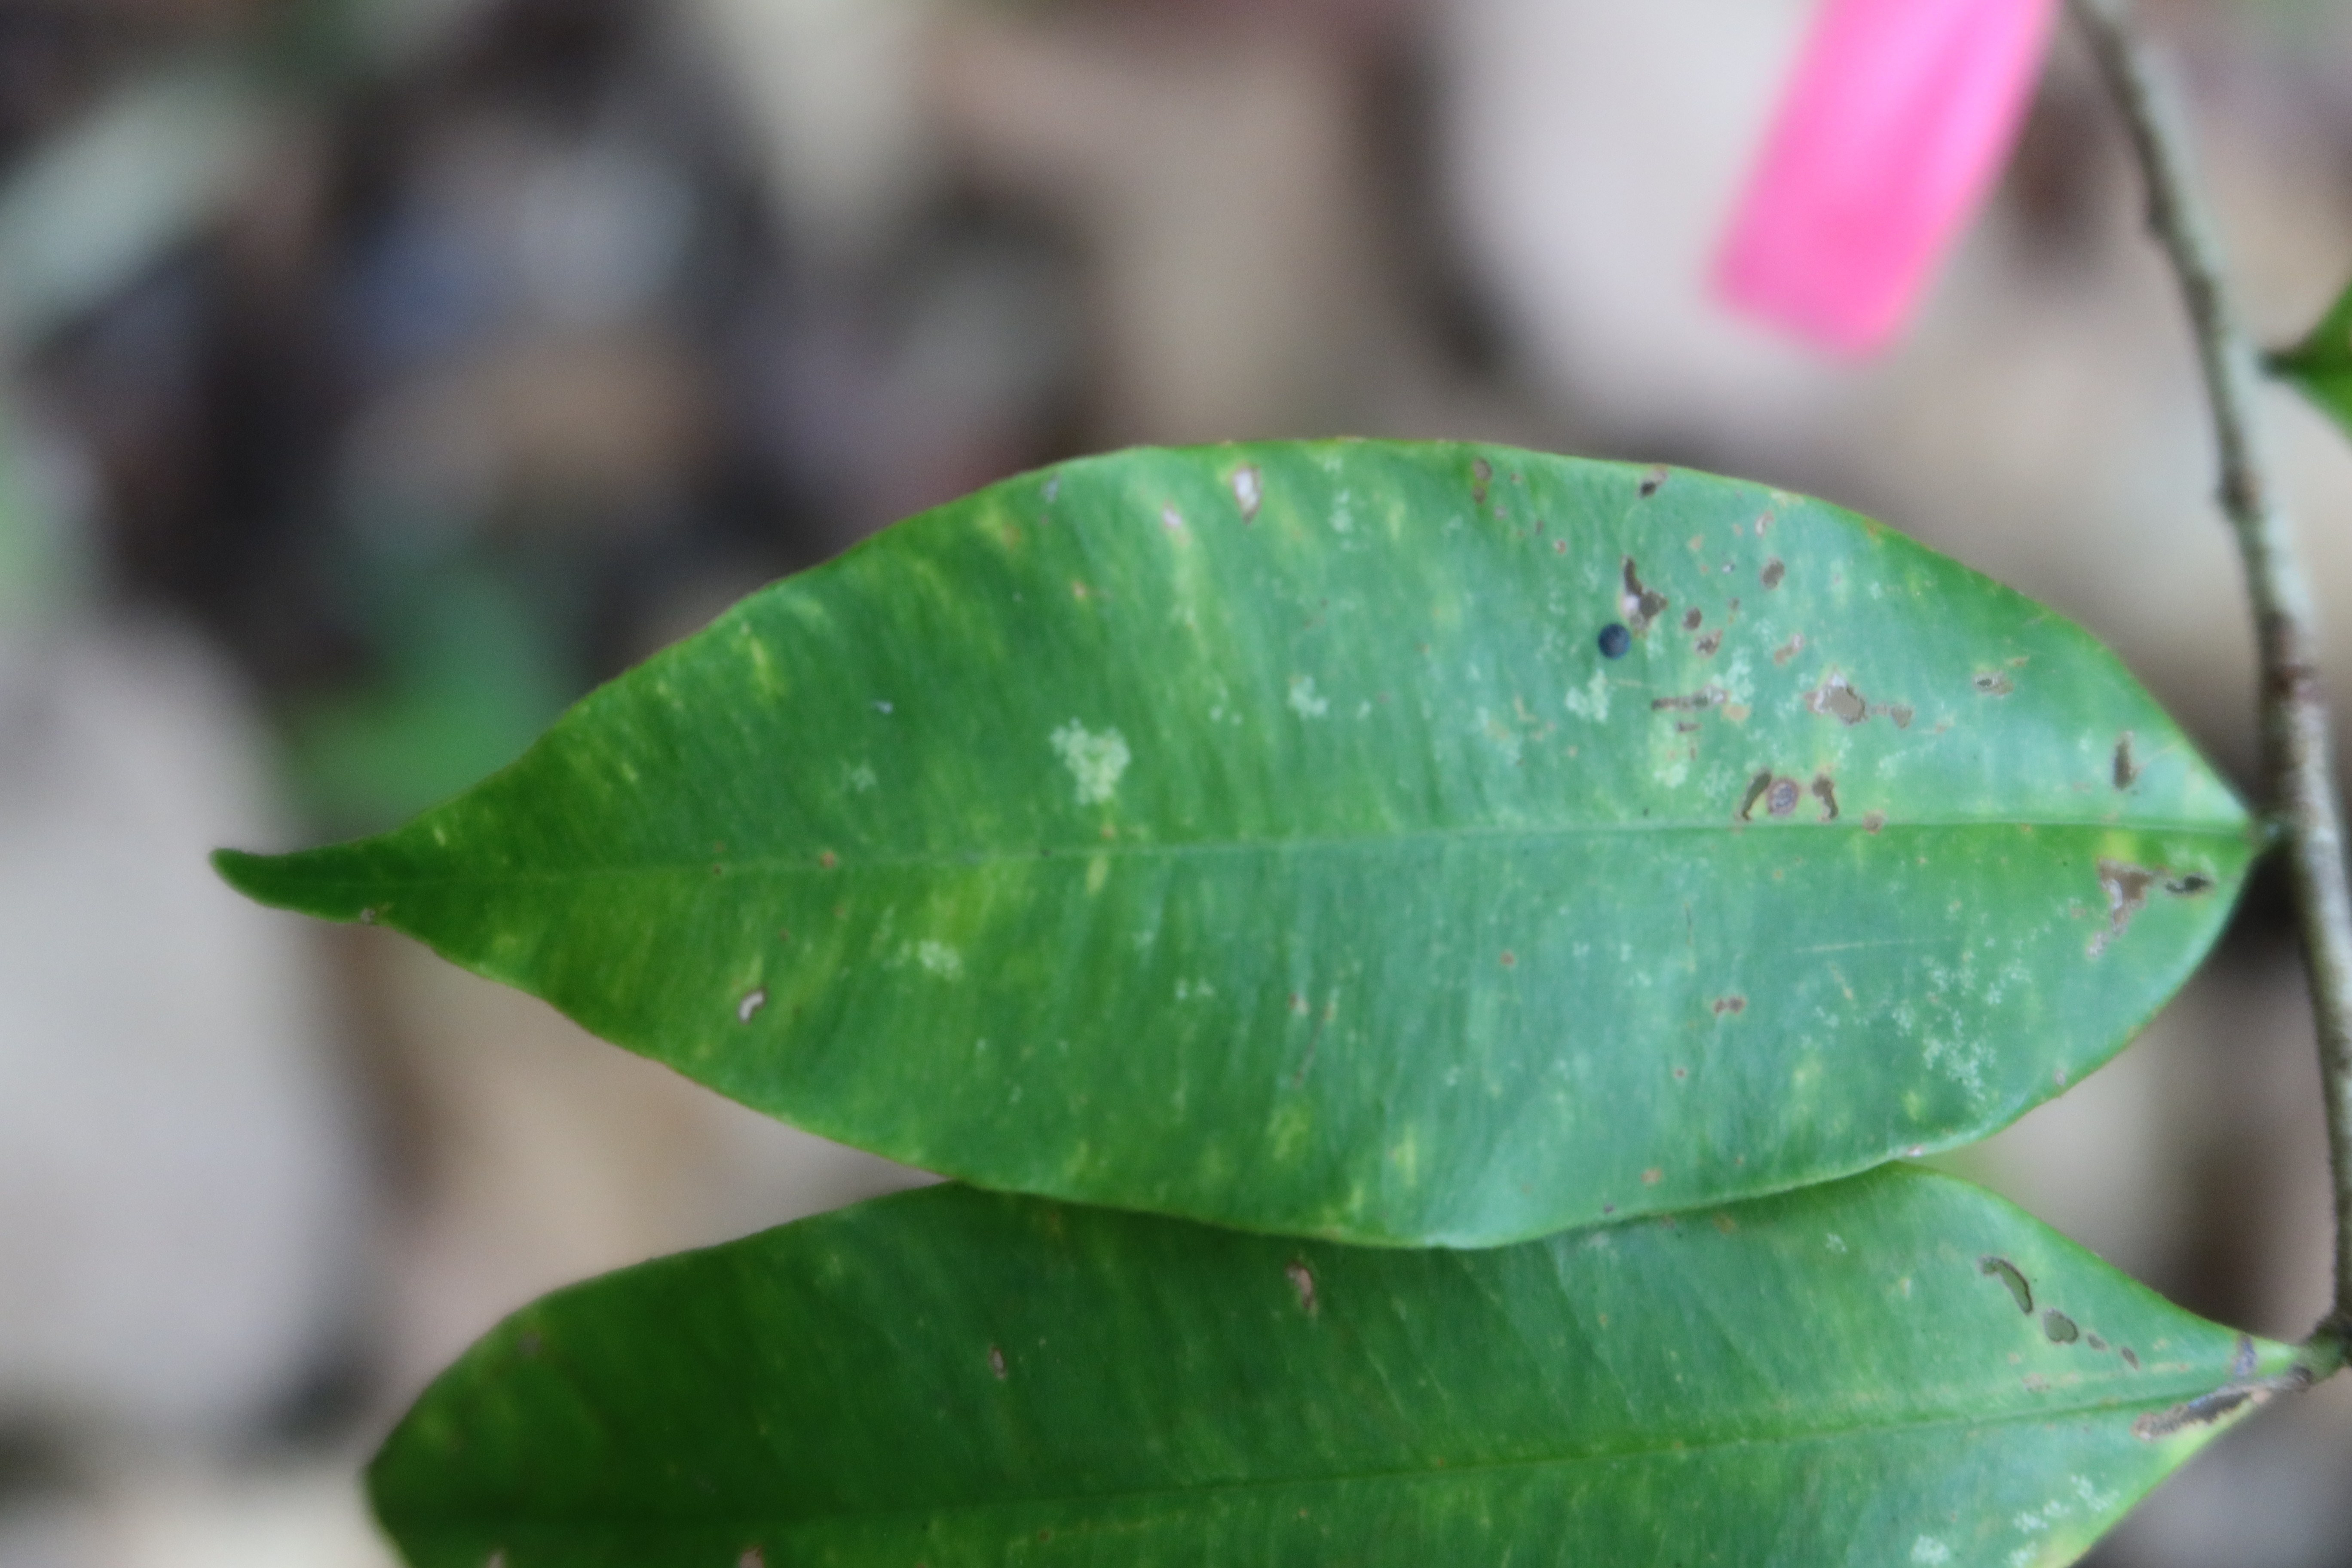
Label: Downy mildew